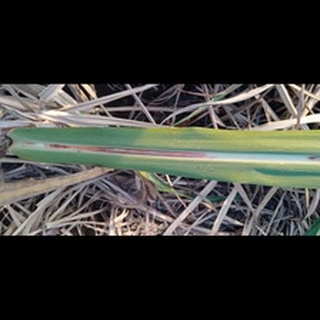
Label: sugarcane_red_rot